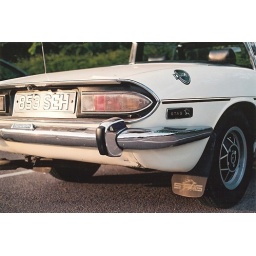
Nice white Stag spotted in late May sun - taken with Olympus OM10, May '10